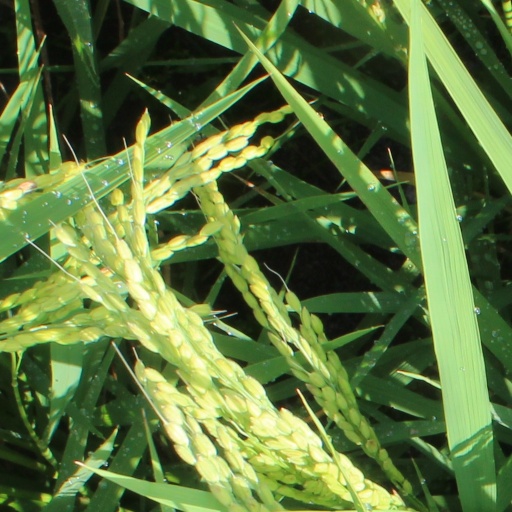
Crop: rice